Matthew Blackmer

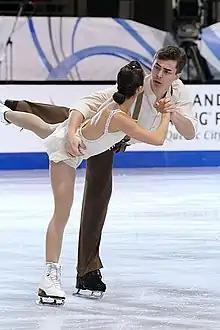
Blackmer and Simpson in 2011

Matthew Blackmer (born December 12, 1991, in Findlay, Ohio) is a retired American pair skater turned ice dancer. With former pairs partner Britney Simpson, he is the 2011 Junior Grand Prix Final bronze medalist, the 2012 U.S. Junior silver medalist and the 2013 U.S. Junior Champion. He also skated with ice dancer Alexandra Aldridge.